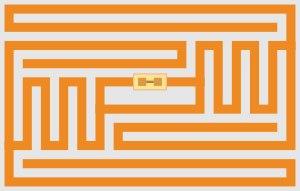
La radio-identification, le plus souvent désignée par le sigle RFID, est une méthode pour mémoriser et récupérer des données à distance en utilisant des marqueurs appelés « radio-étiquettes ».
Roland Moreno, né le 11 juin 1945 au Caire et mort le 29 avril 2012 à Paris, est un journaliste et inventeur français. Il est célèbre notamment pour avoir inventé la carte à mémoire, dénommée communément carte à puce, en 1974.